Sydney Distance Education High School

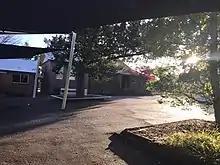
Glenbrook Centre

The Glenbrook Centre opened in 2013. It is located inside the grounds of Glenbrook Primary School, in the building closest to the school carpark and Ross Street. It is hired out to other schools and educational services. The centre runs mental health programs for high school students in Parramatta to Mount Victoria areas. The Sydney Distance Education High School learning hub is held in the centre on Thursdays during the school term from 9:00 am – 3:00 pm.